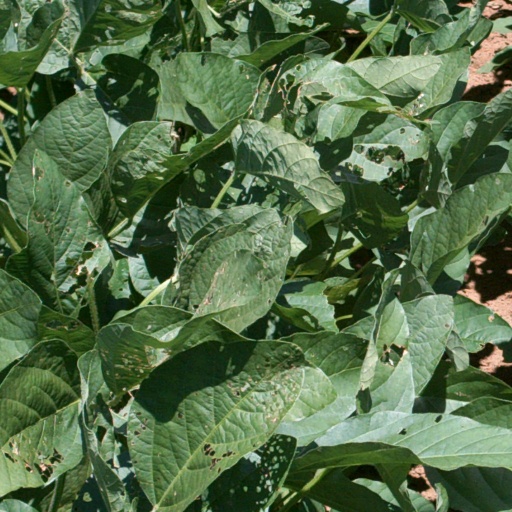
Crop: soybean